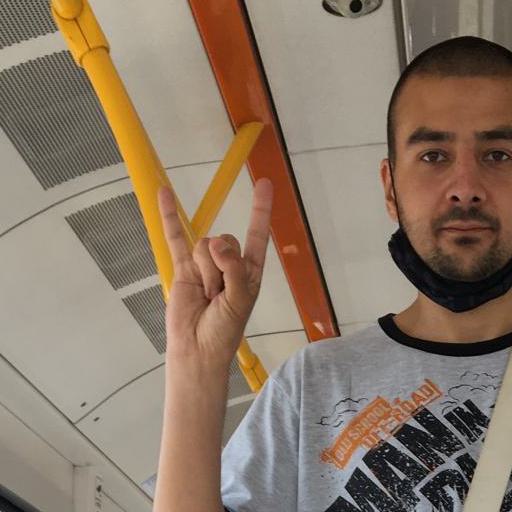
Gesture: rock